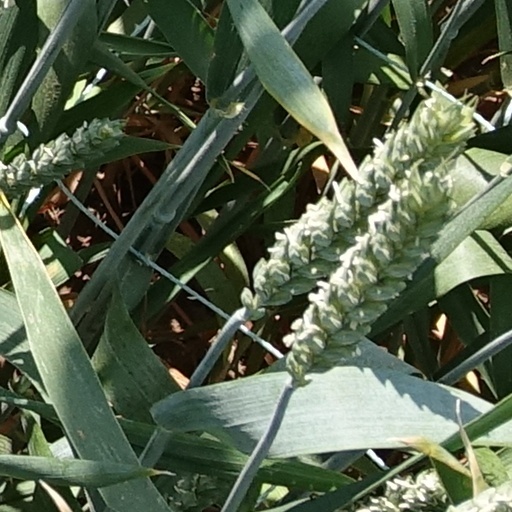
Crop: wheat